Shanwick Oceanic Control

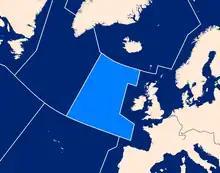
Map indicating location of the Shanwick OCA

Shanwick is the air traffic control (ATC) name given to the area of international airspace which lies above the northeast part of the Atlantic Ocean.